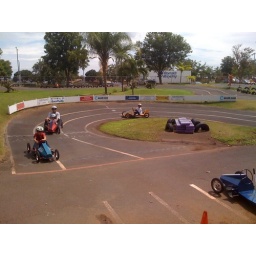
box car racing in kunia....